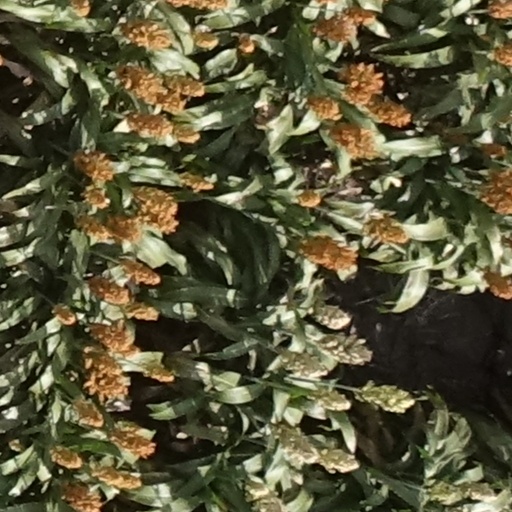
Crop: sorghum